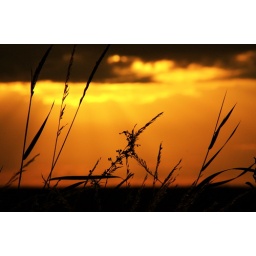
grass in front of the evening sky